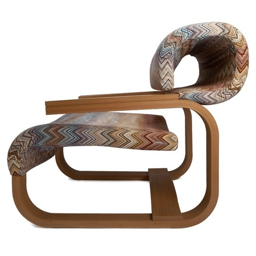
does anyone else love this like i do ? person from the event